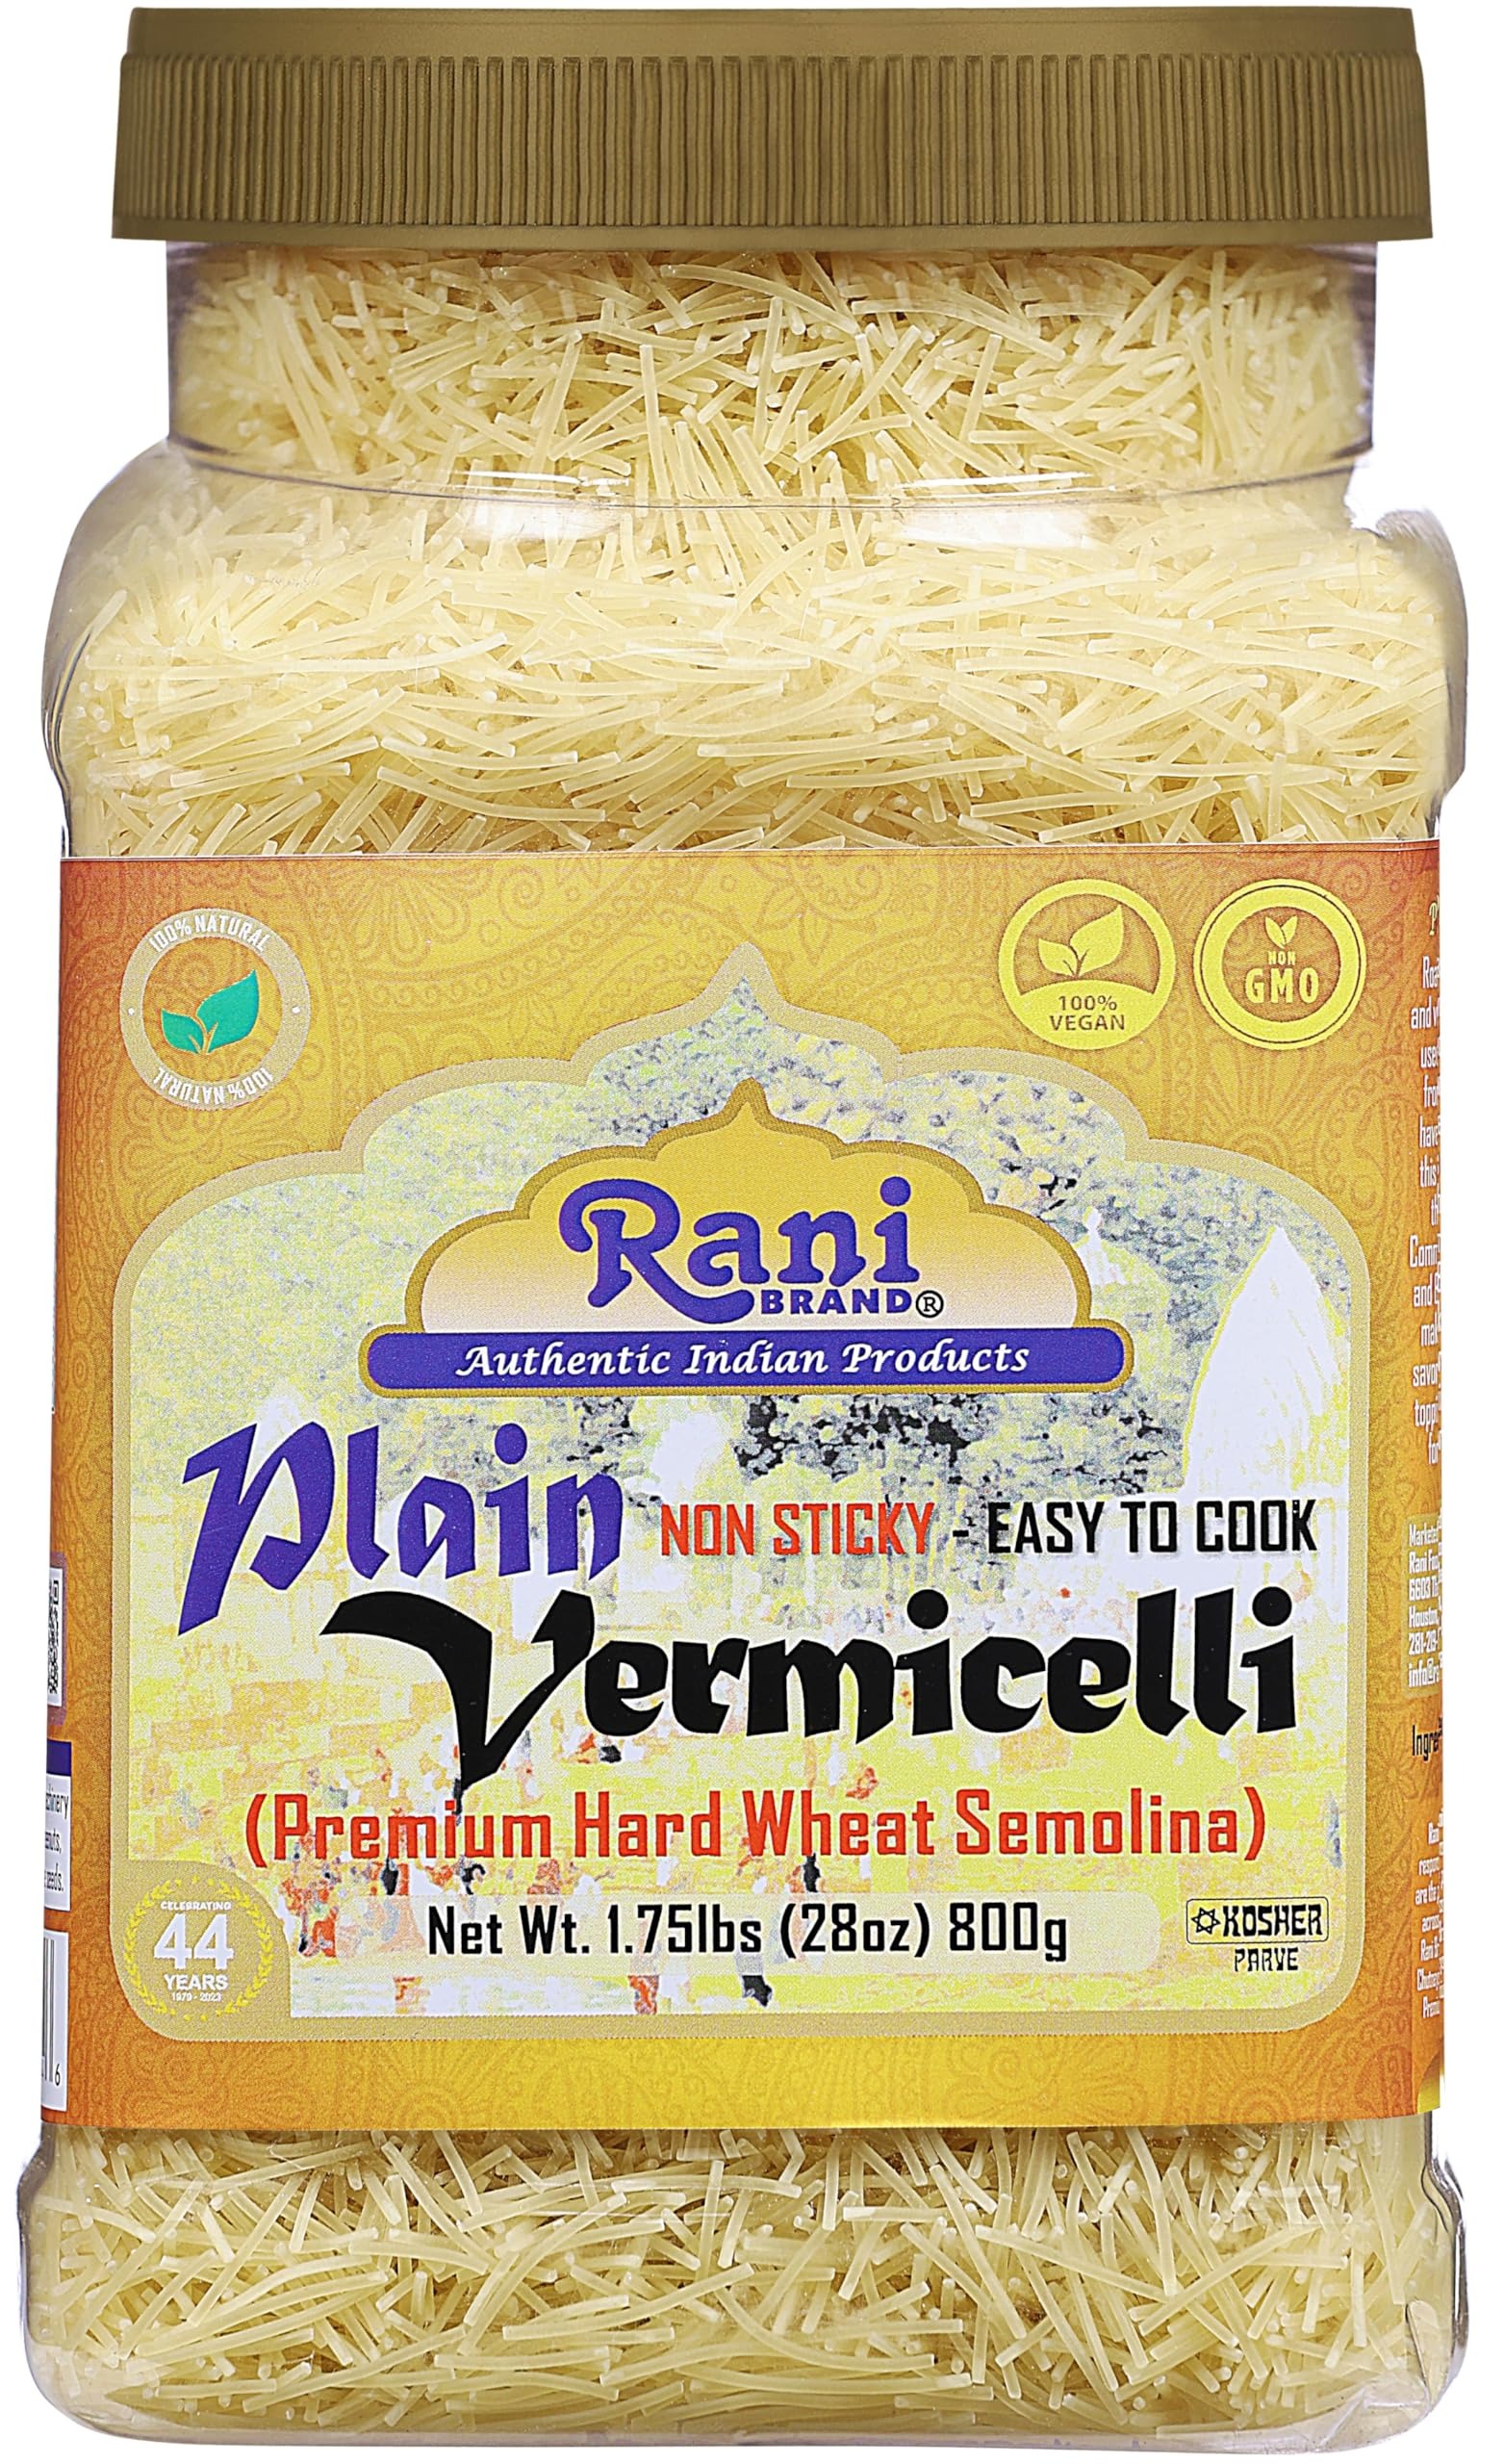
Item Name: Rani Plain Vermicelli (Wheat Noodles) 28oz (1.75lbs) 800g PET Jar ~ All Natural | Vegan | NON-GMO | Kosher | Indian Origin
Bullet Point 1: You'll LOVE our Plain Vermicelli by Rani Brand--Here's Why:
Bullet Point 2: 🌾Now KOSHER! 100% Natural, No preservatives, Non-GMO, PREMIUM Gourmet Food Grade Noodles.
Bullet Point 3: 🌾Wheat vermicelli cooks quickly, making it a convenient choice for busy cooks! It also absorbs the flavors of the ingredients it is cooked with, enhancing the overall taste of the dish!
Bullet Point 4: 🌾 Packed in a no barrier Plastic Jar. Rani is a USA based company selling quality foods for over 40 years, buy with confidence!
Bullet Point 5: 🌾Net Wt. 28oz (1.75lbs) 800g, Authentic Indian Product. Alternartive Name: Wheat Noodles
Product Description: Wheat vermicelli is a type of vermicelli made from wheat flour. It is similar in appearance to rice vermicelli but is made from wheat instead of rice. Wheat vermicelli is used in various cuisines, including Mediterranean and Middle Eastern dishes. It's often used in soups, salads, and pilaf dishes. In some regions, it may also be referred to as "wheat noodles" or simply "vermicelli."
Value: 28.0
Unit: Ounce

Price: 14.49